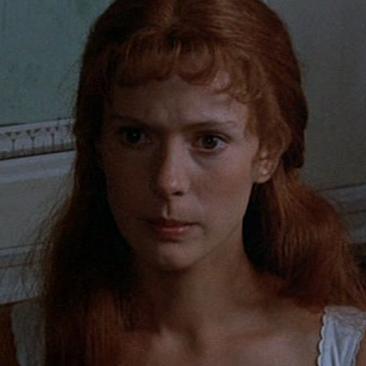
Age: 28